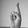
ASL letter: R